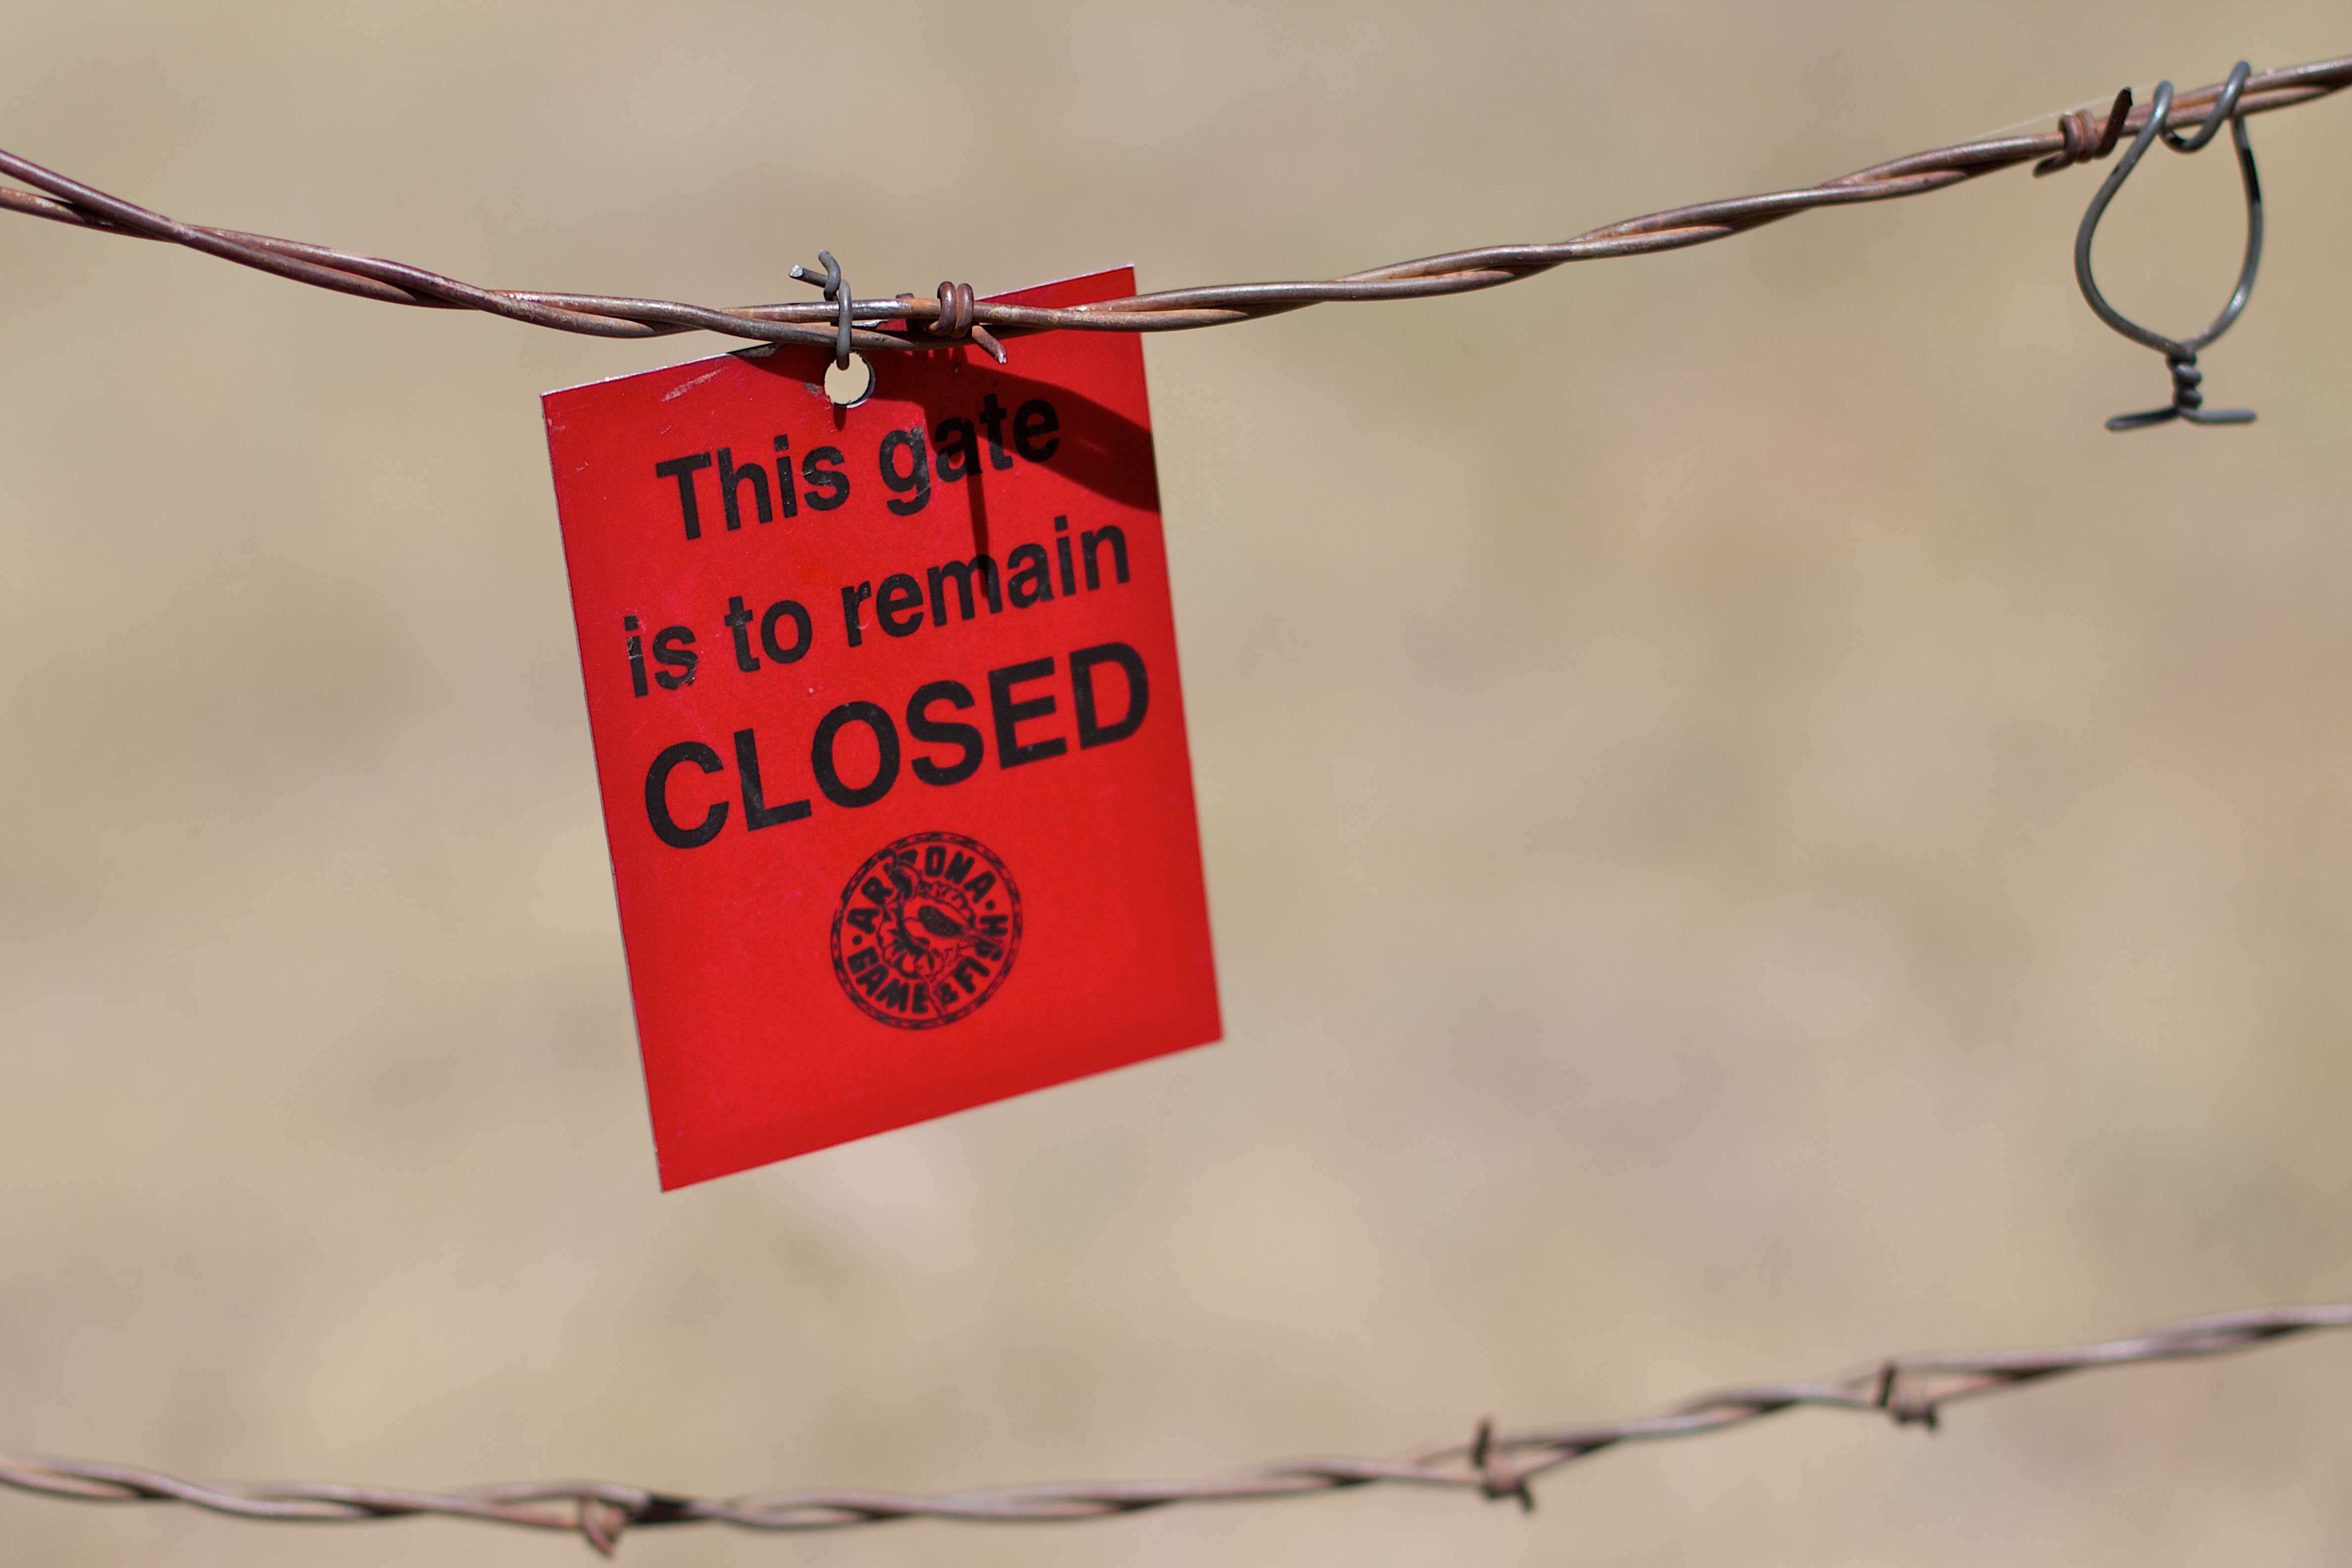
branch, flower, line, red